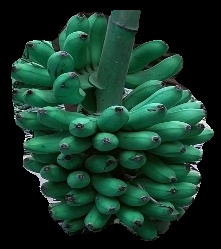
Variety: rasbale
Grade: grade1